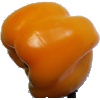
Label: Pepper Yellow 1